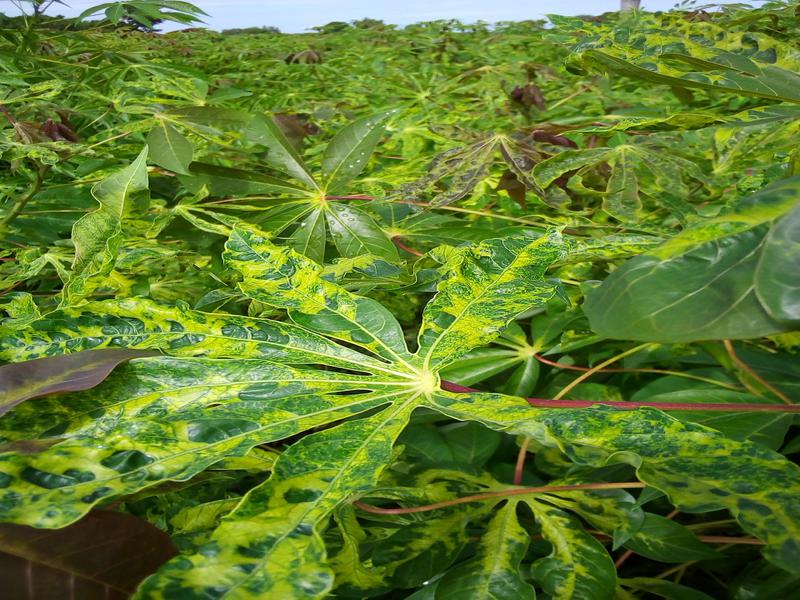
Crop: cassava
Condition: mosaic_disease